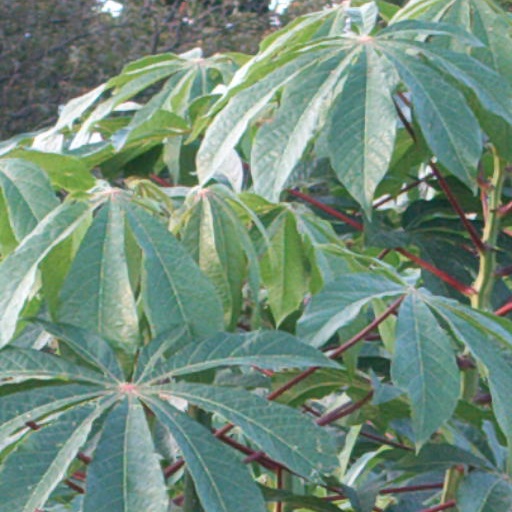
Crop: cassava